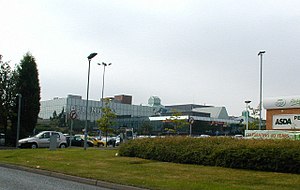
Debenhams
En Debenhams-butik i Telford.
Debenhams er en britisk stormagasinkæde, der også opererer i andre lande på franchisebasis. I Danmark drev Magasins tidligere ejer, Baugur Group, en Debenhams-forretning i shoppingcentret Field's i Ørestad fra 2004 til 2006. Kæden bestod i 2012 af 172 butikker, der omsatte for 2.229,8 mio. pund og beskæftigede 29.000 ansatte. Hovedsædet er beliggende i London, hvor kæden også har sin hovedbutik på hjørnet af Oxford Street og Vere Street.